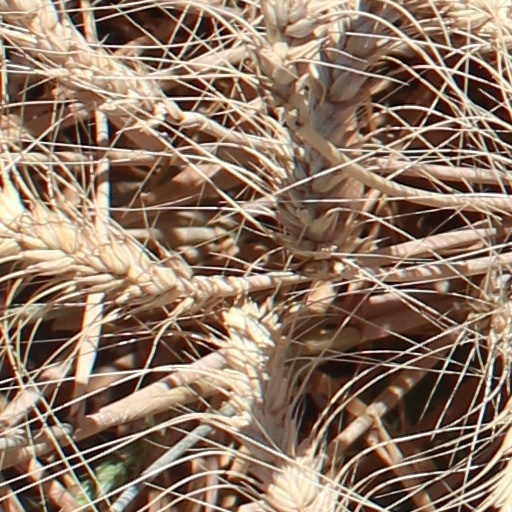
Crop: wheat